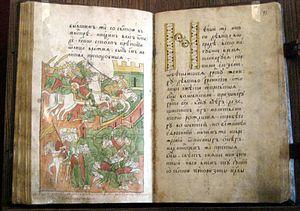
L’invasion mongole de l'Europe au XIIIᵉ siècle désigne l'action militaire d'une puissance asiatique, l'Empire mongol, pour envahir et conquérir des parties de l'Europe grâce à son armée.